Martin Mosebach

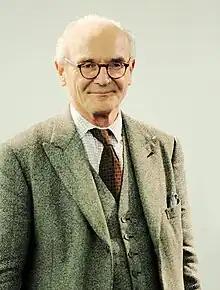
Martin Mosebach (2014)

Martin Mosebach (born 31 July 1951, in Frankfurt am Main) is a German writer.